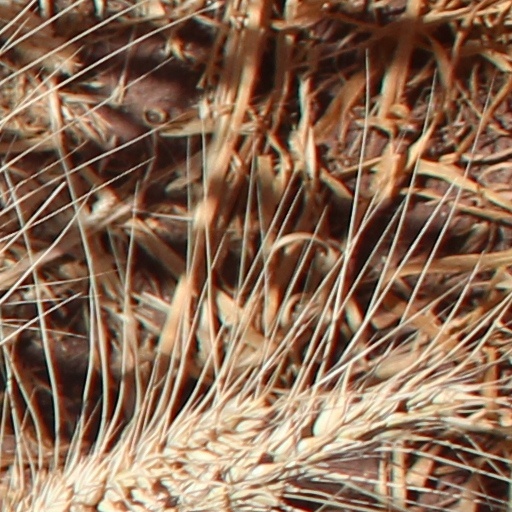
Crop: wheat